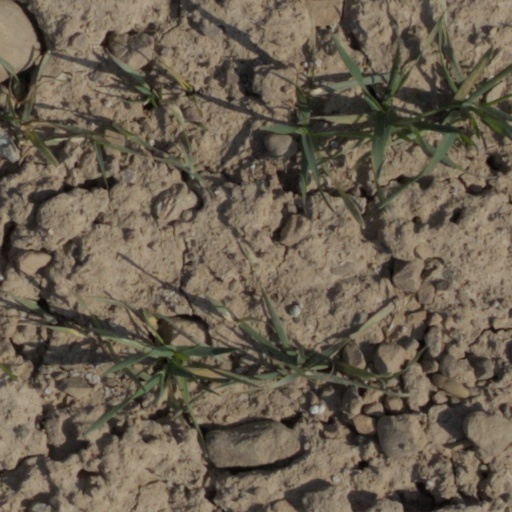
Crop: wheat